Mormon gold coinage

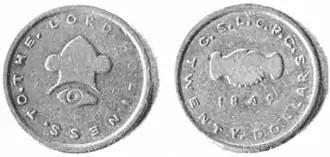
An 1849 $20 gold piece with a Phrygian cap above the "eye of Jehovah" on the obverse. "G. S. L. C. P. G." on the reverse stands for "Great Salt Lake City Pure Gold".

The Mormon gold coinage consisted of privately-issued tokens which the Church of Jesus Christ of Latter-day Saints struck from 1848 to 1860. They were issued in $2.50, $5, $10, and $20 denominations.